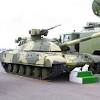
Label: T-64